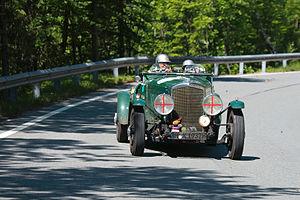
La Bentley 4½ Litre ou Bentley 4,5 Litre est une automobile sportive de luxe de la seconde moitié des années 1920, développée par le constructeur automobile britannique Bentley. Remplaçante de la Bentley 3 Litre, elle est particulièrement réputée au Royaume-Uni en tant que modèle emblématique des automobiles de course britanniques d’avant-guerre, et populaire pour cette phrase prononcée lors de sa conception par le fondateur de Bentley, Walter Owen Bentley : « There’s no replacement for displacement ». Par cette expression idiomatique, W.O. Bentley marque sa volonté de produire une automobile de course bien plus puissante via une augmentation importante de sa cylindrée.